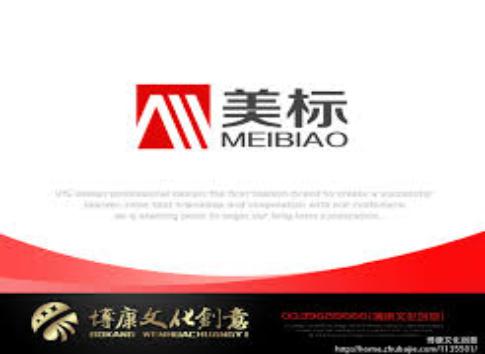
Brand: American Standard
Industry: Necessities